Black dog (folklore)

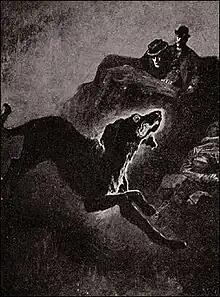
Sidney Paget's illustration of "The Hound of the Baskervilles". The story was inspired by a legend of ghostly black dogs in Dartmoor.

The black dog is a supernatural, spectral, or demonic hellhound originating from English folklore, and also present in folklore throughout Europe and the Americas. It is usually unnaturally large with glowing red or yellow eyes, is often connected with the Devil (as an English incarnation of the hellhound), and is sometimes an omen of death. It is sometimes associated with electrical storms (such as Black Shuck's appearance at Bungay, Suffolk), and also with crossroads, barrows (as a type of fairy hound), places of execution and ancient pathways.